Richard Dixon Oldham

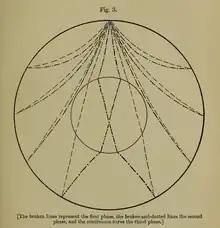
Transmission of earthquake waves, as affected by the presence of a core of 0.4 of the earth's diameter. From Oldham (1906)

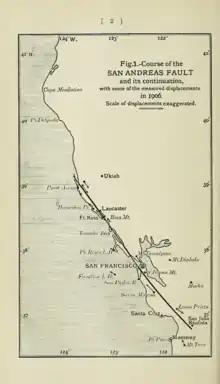
Map of the San Andreas Fault, California, showing displacements due to the 1906 Earthquake. From Oldham (1909)

In subsequent papers, Oldham compared data from numerous earthquakes, with seismic observations at different distances from the epicentre. He found a discontinuity in the travel times for the S-waves at about 120° angular distance from the earthquake, suggesting refraction by a dense core with a diameter of about 0.4 that of the earth. Oldham was not the first to suggest that the earth had a dense core, but he provided the first direct evidence of its existence and size.